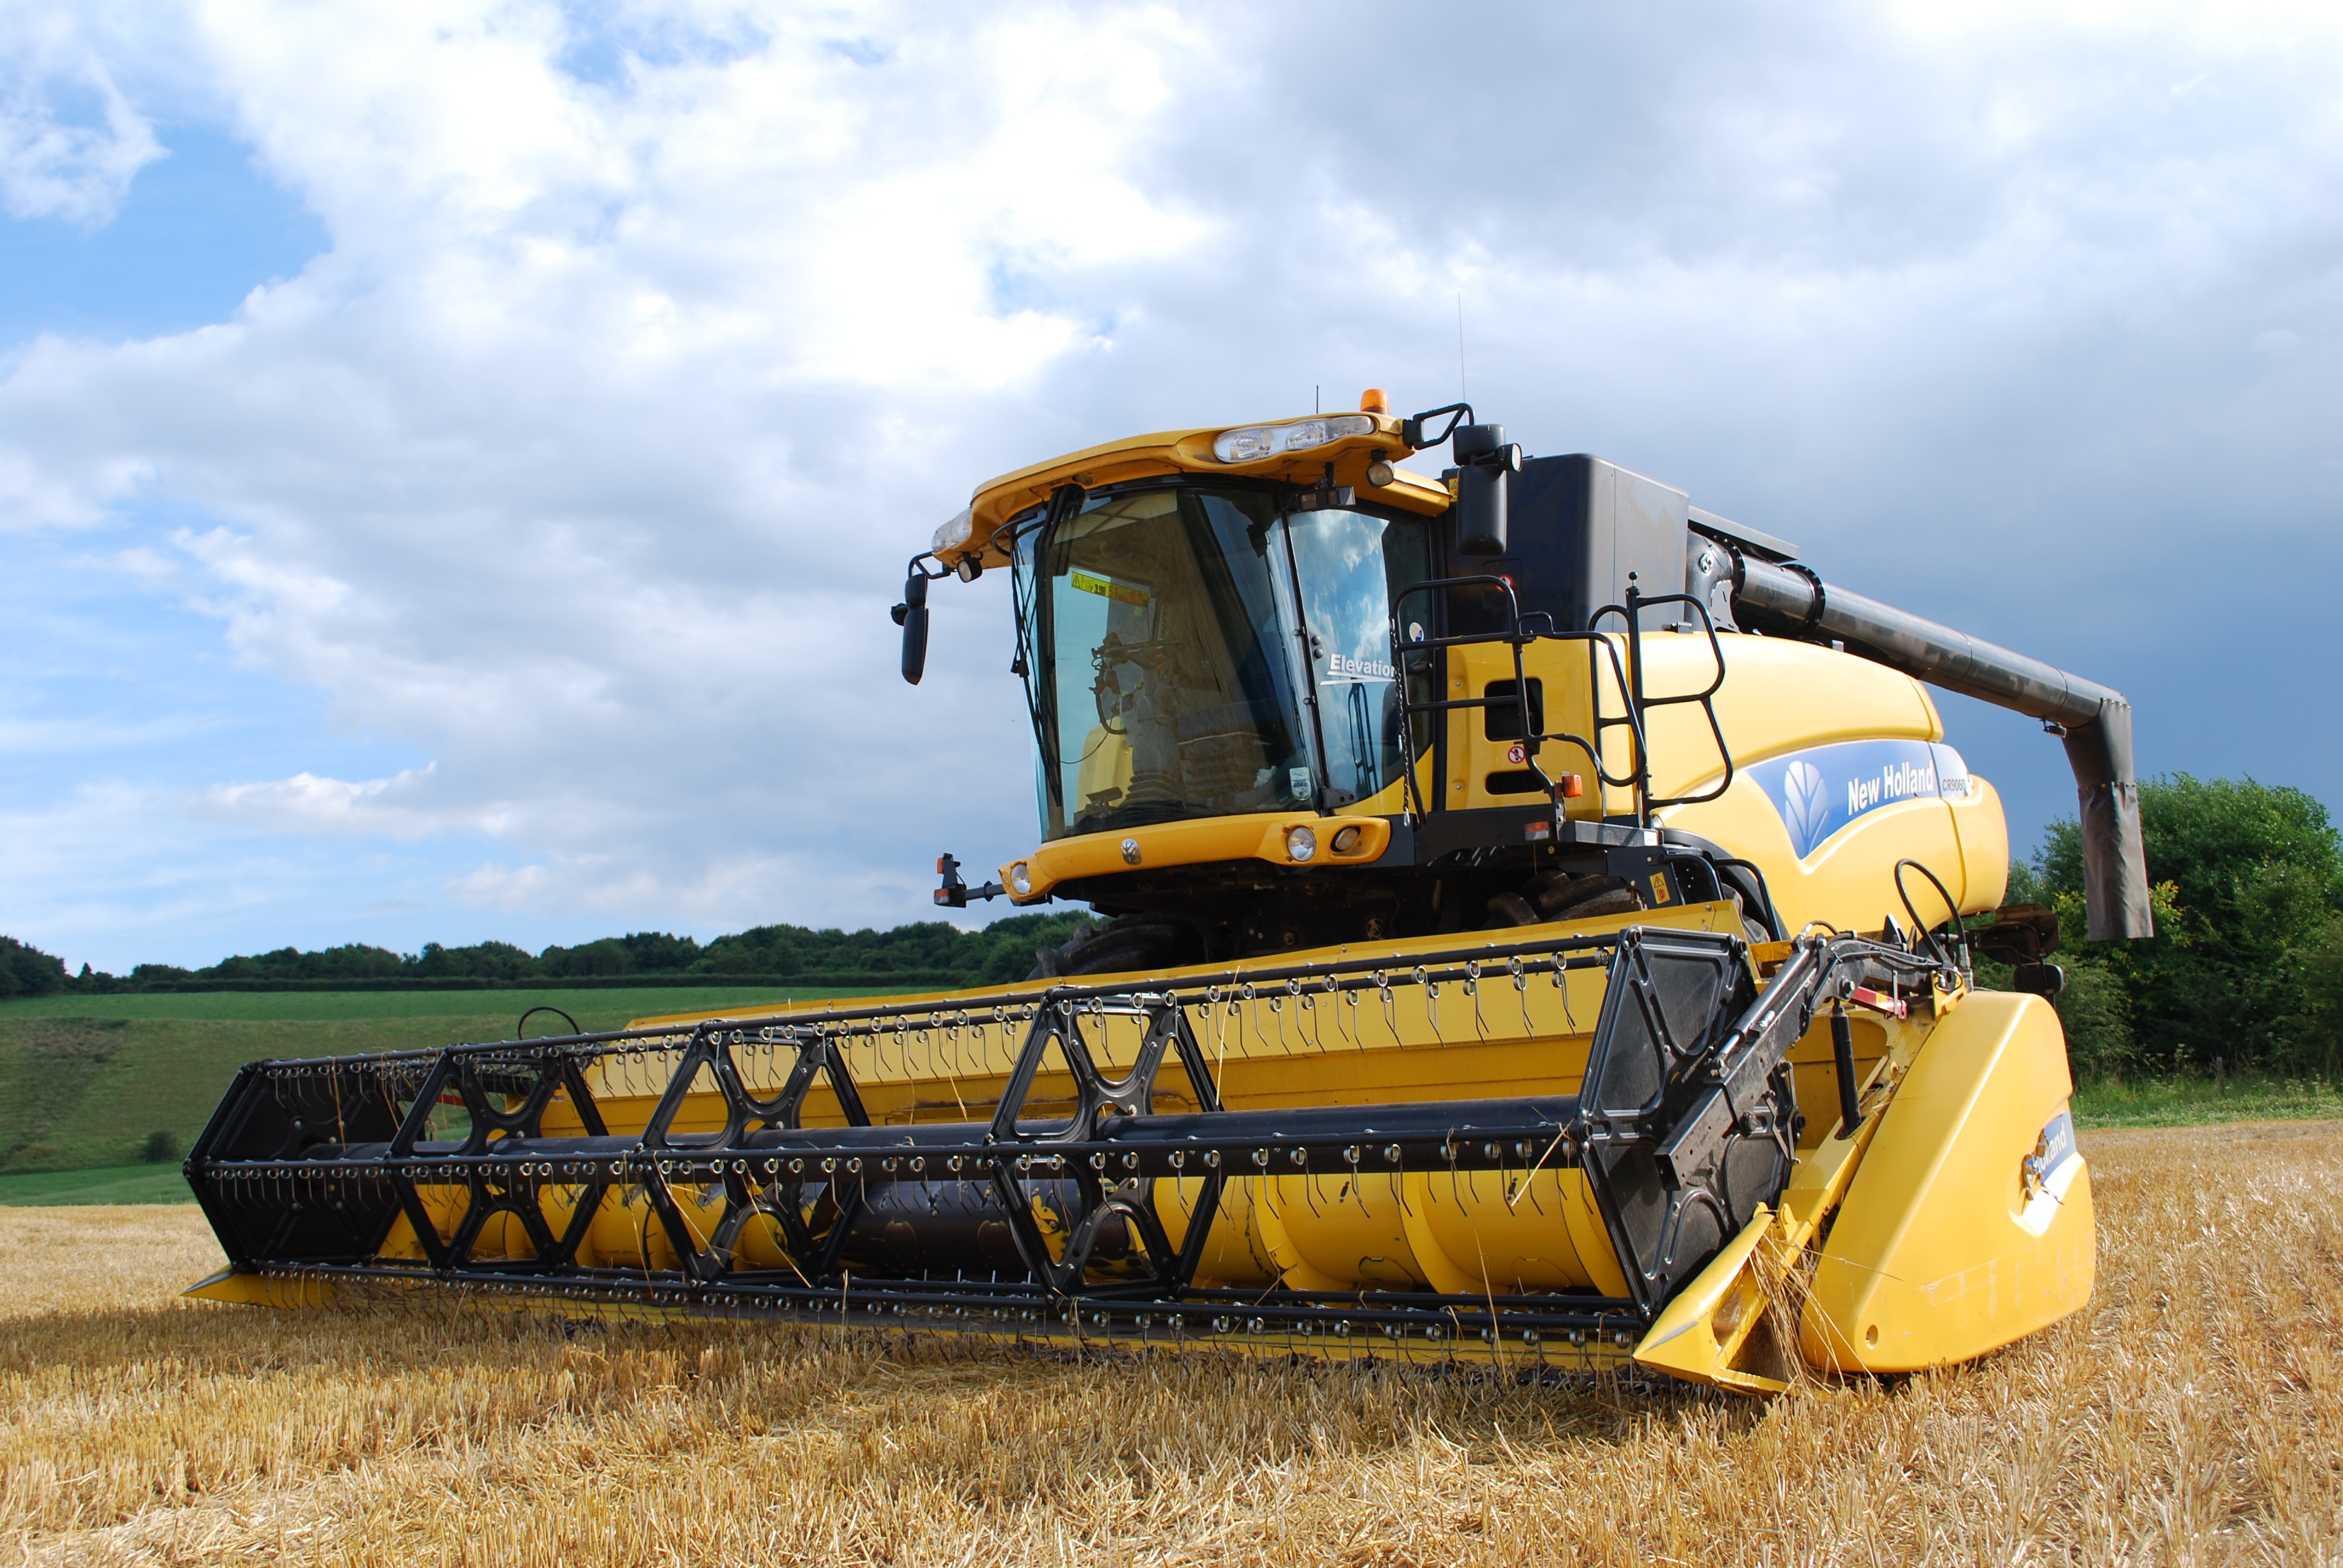
field, farm, wheat, grain, land, asphalt, summer, transport, rural, food, farming, harvest, vehicle, crop, corn, machinery, industry, agriculture, farmland, cereal, bulldozer, straw, rye, harvesting, harvester, combine, combine harvester, construction equipment, land vehicle